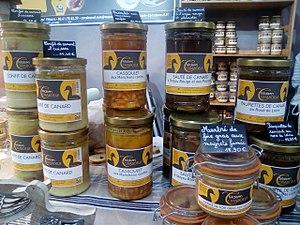
Salon ""Pari fermier"" à l'Espace Champerret, octobre 2017"
Les mets à base de volailles sont préparés de diverses manières dans de très nombreuses cultures.